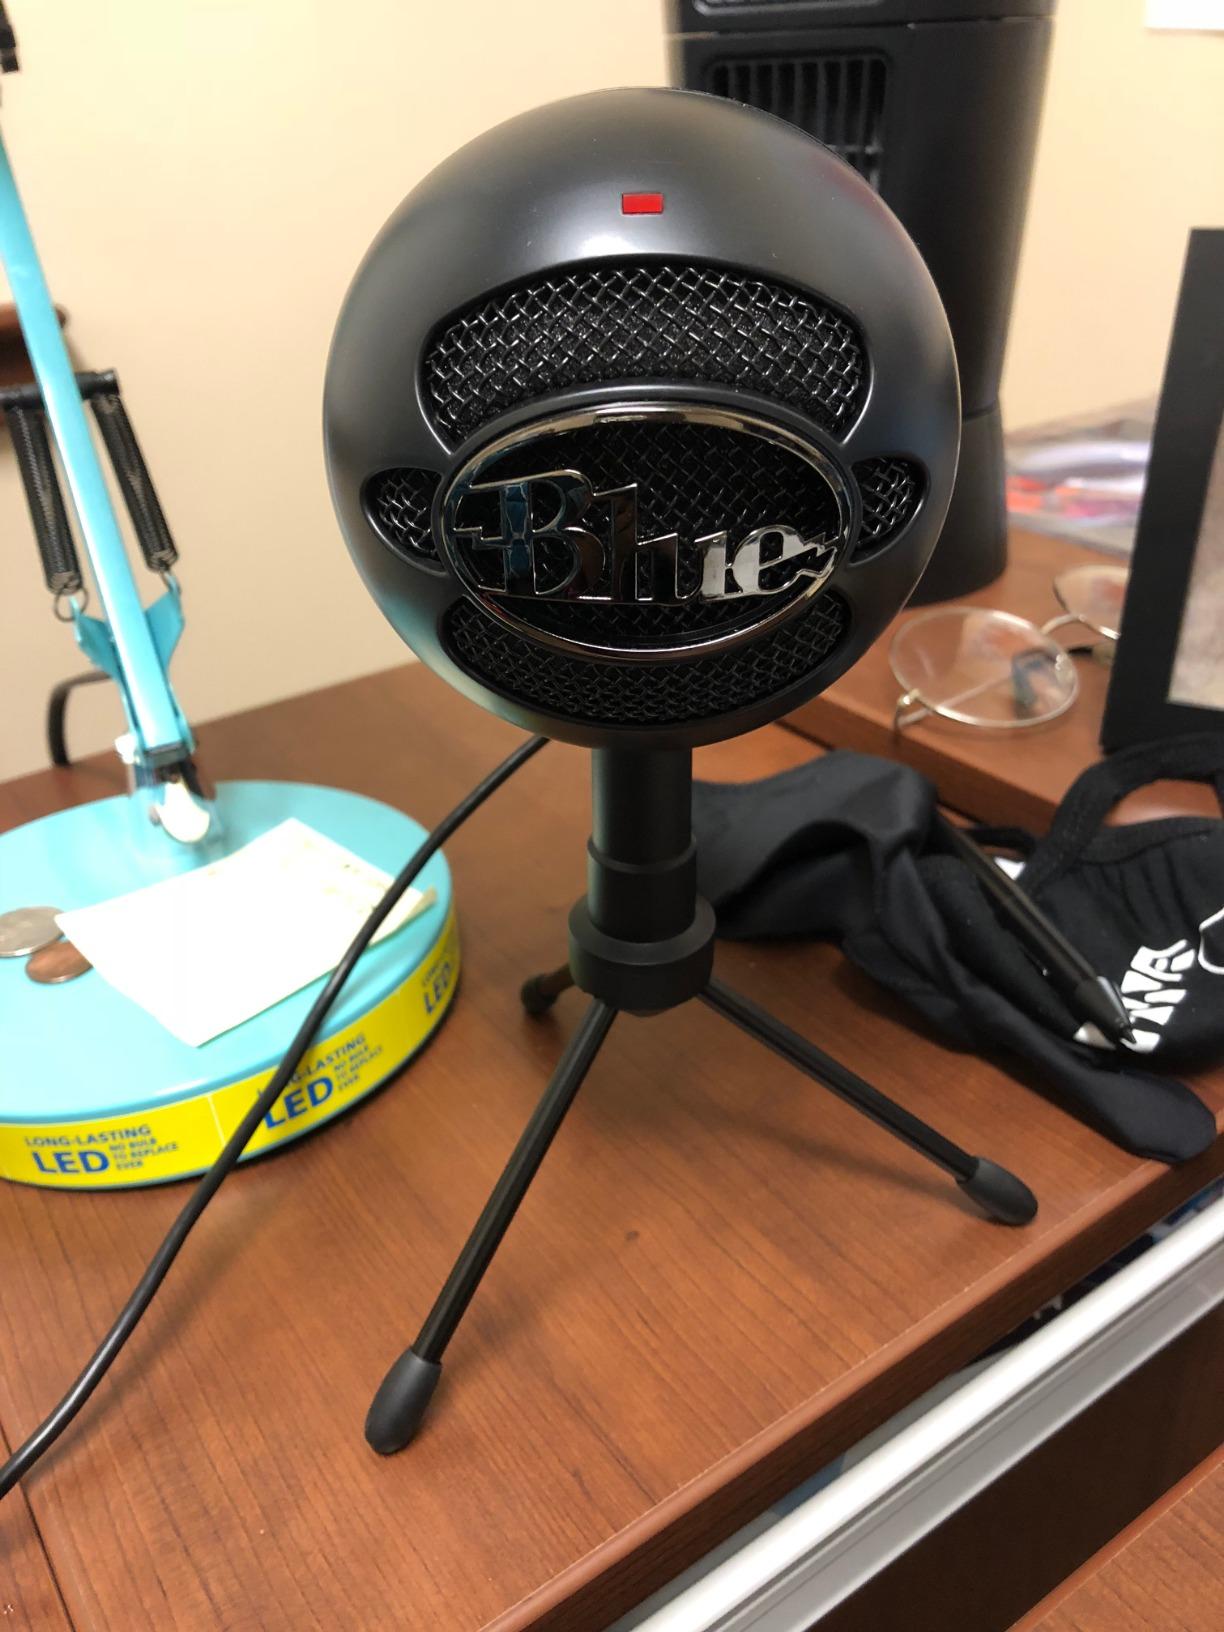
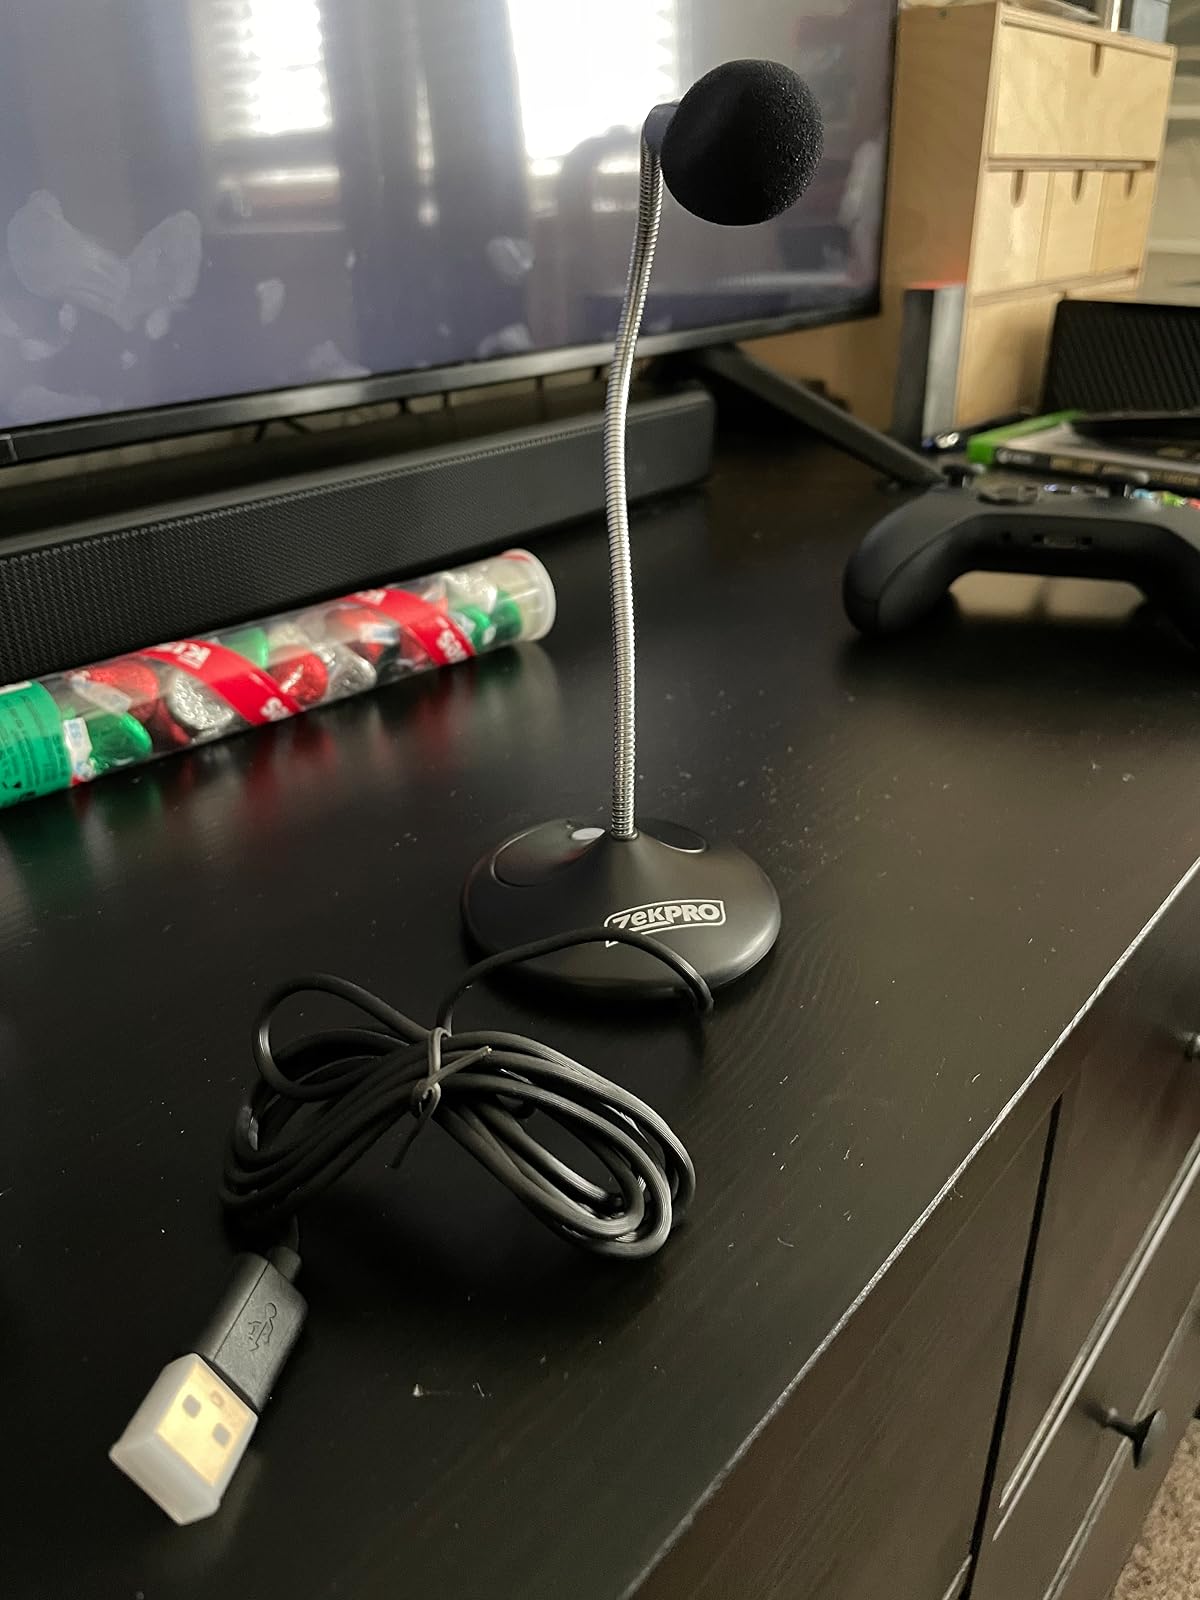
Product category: microphone
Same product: no